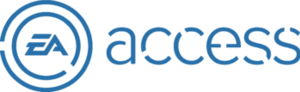
EA Play est un service de jeu vidéo par abonnement d'Electronic Arts pour les plates-formes Xbox One, PlayStation 4 et Microsoft Windows, offrant un accès à certains jeux publiés par Electronic Arts ainsi que des avantages supplémentaires.